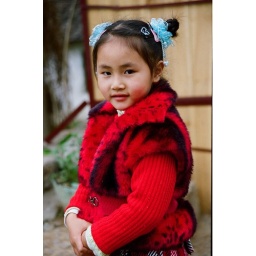
girl in red